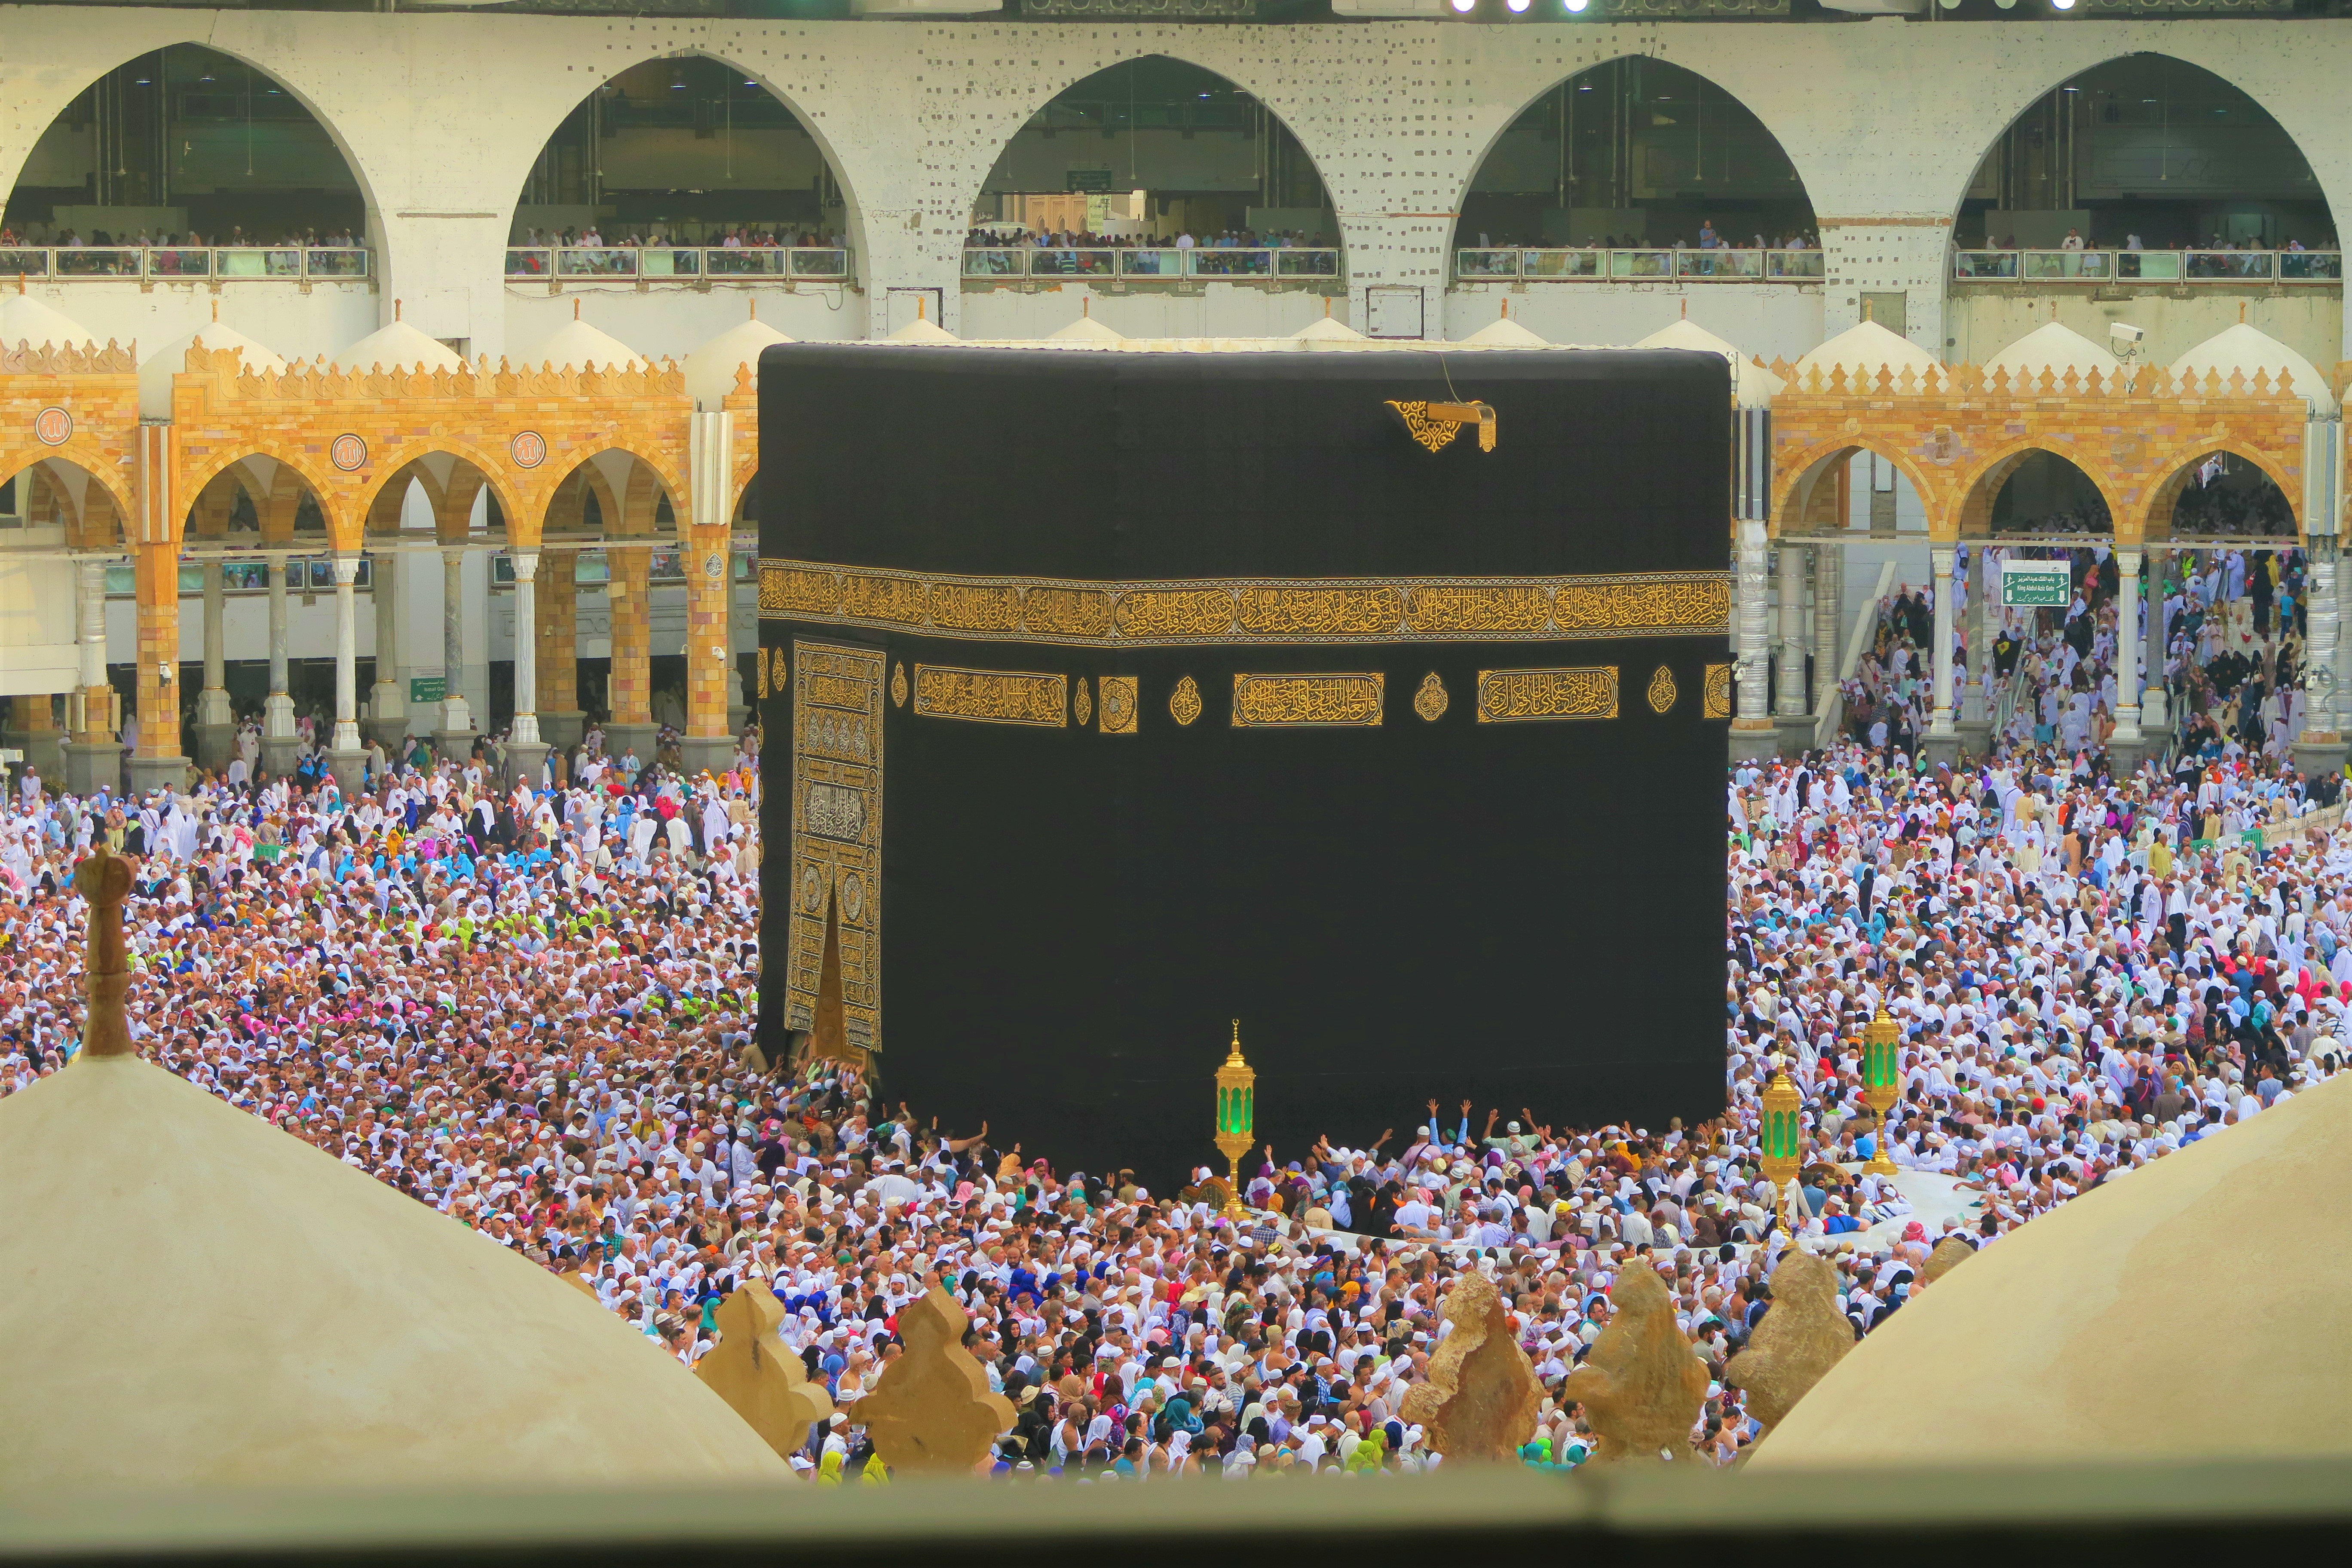
kaaba, islam, religion, tawaf, prayer, people, muslims, worship, beautiful, pilgrimage, mecca, human settlement, city, crowd, architecture, arch, building, sport venue, world